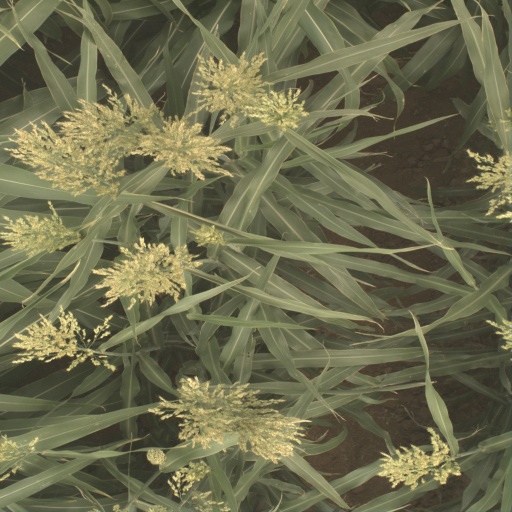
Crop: sorghum